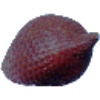
Label: Salak 1